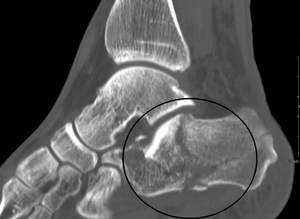
La fracture du calcanéus, aussi connue sous le nom de fracture des amoureux et fracture de Don Juan, est une fracture de l'os calcanéus. Elle est généralement causée par une chute de hauteur quand on atterrit sur ses pieds. Elles représentent environ 2 % de l'ensemble des fractures, mais 60 % des fractures du tarse. Le nom fracture des amoureux dérive du fait qu'un amant, surpris, peut sauter d'une grande hauteur pour tenter d'échapper au conjoint de sa maîtresse.